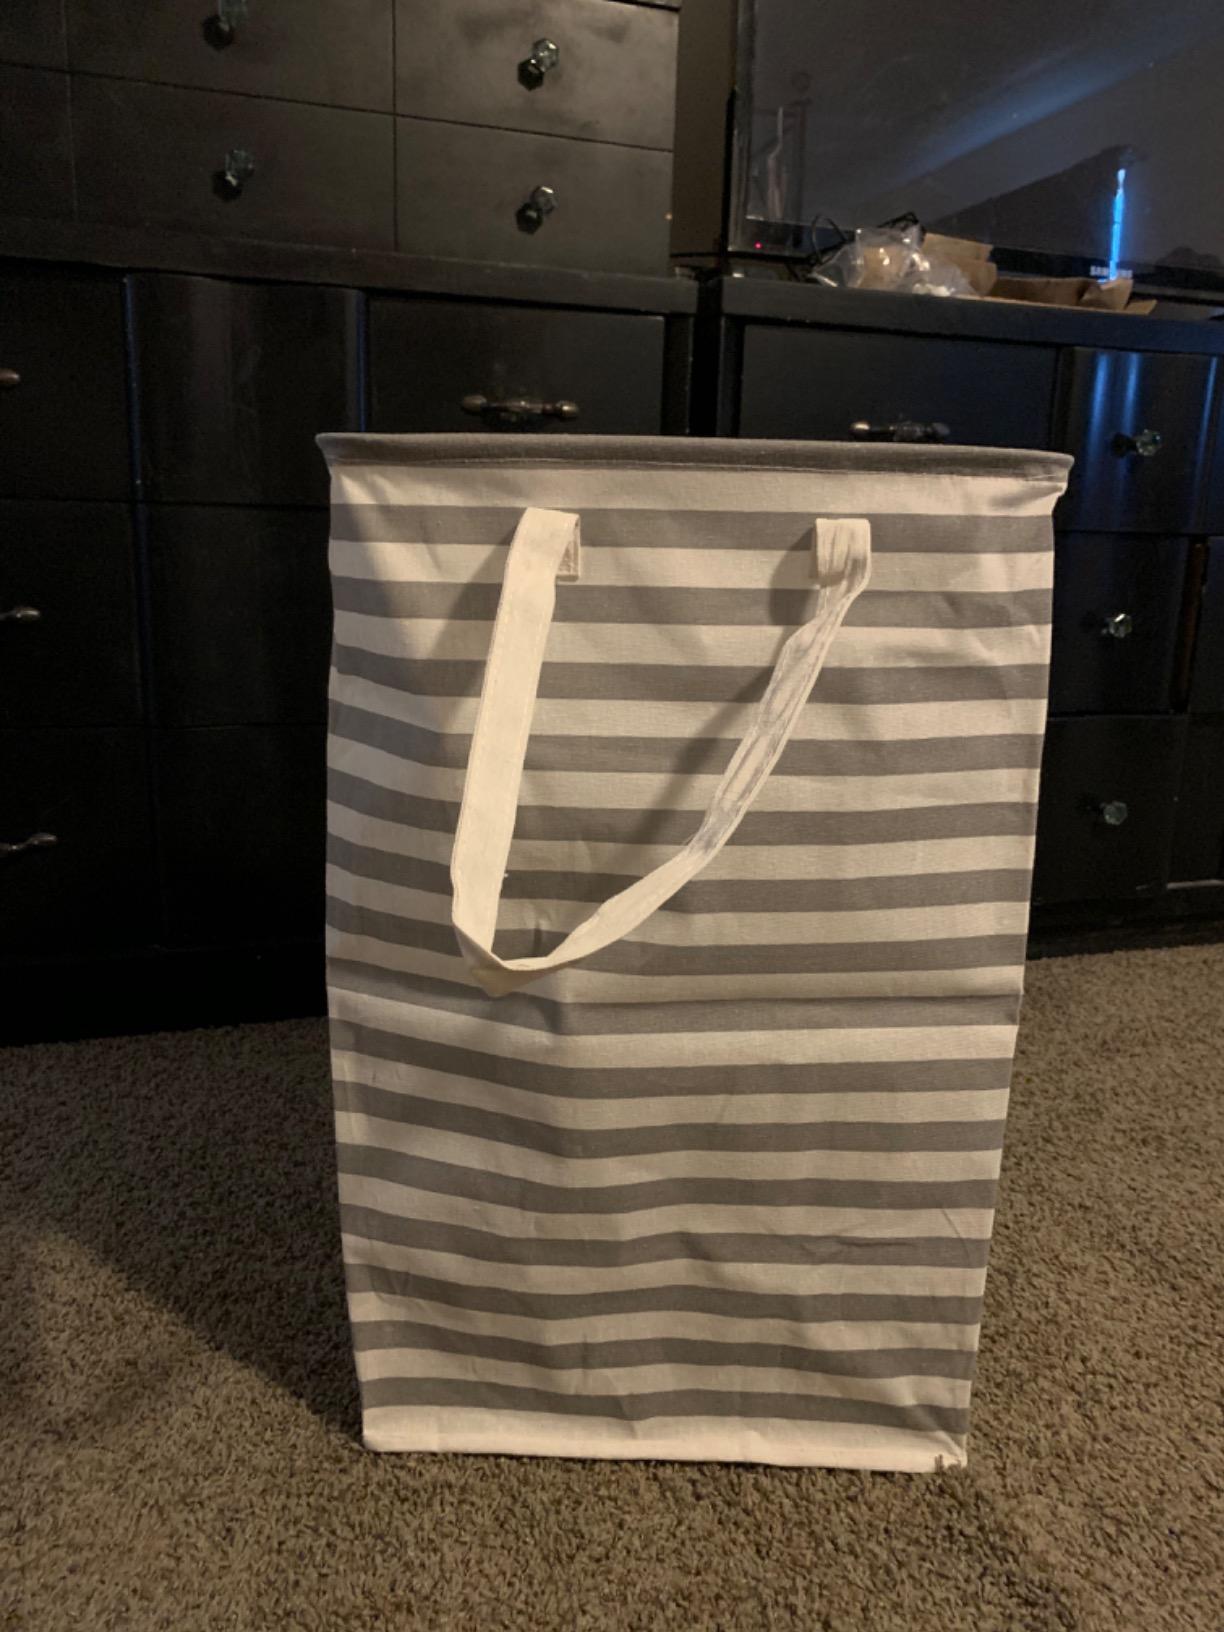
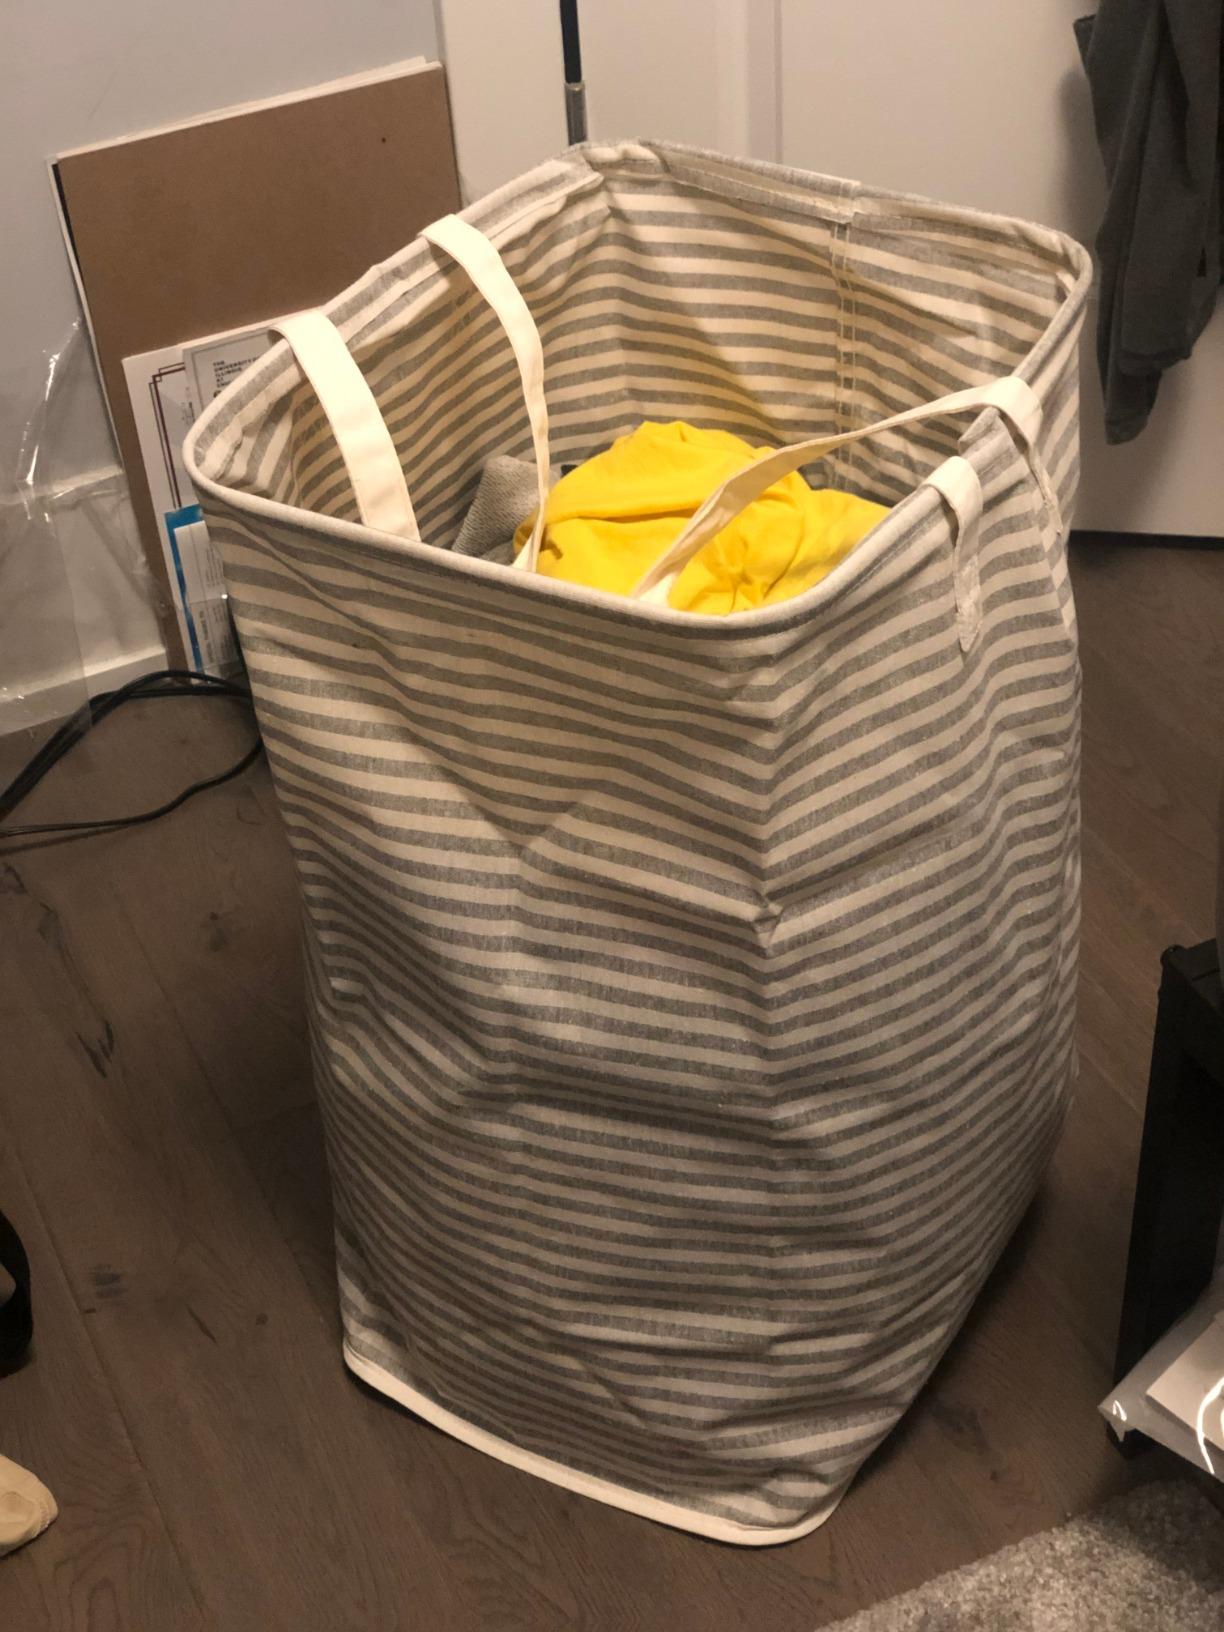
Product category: items_hamper
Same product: no